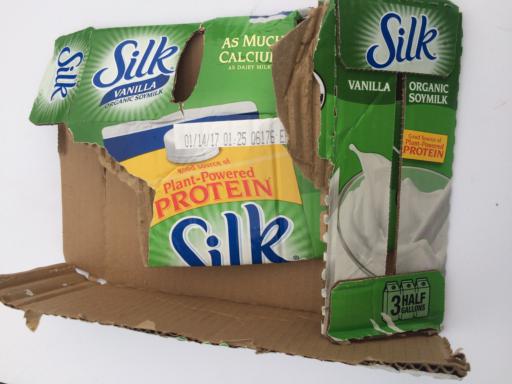
Waste category: cardboard